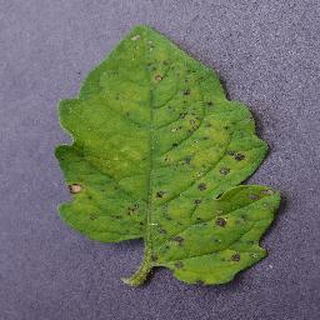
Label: tomato_septoria_leaf_spot